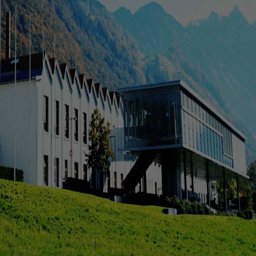
University of Liechtenstein